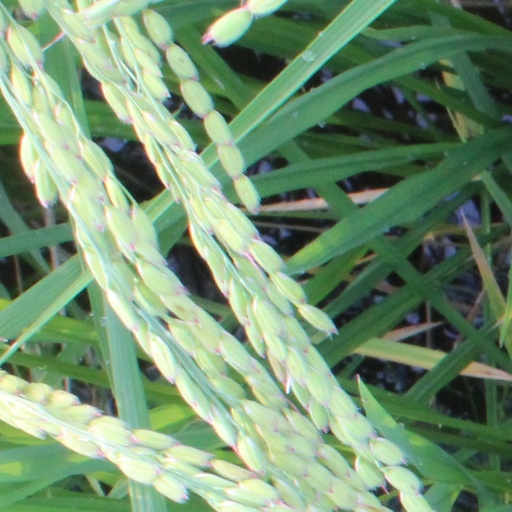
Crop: rice